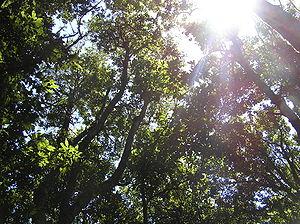
La laurisylve est un type de forêt subtropicale humide présente sur plusieurs des îles de la Macaronésie : Açores, Madère et îles Canaries. Elle présente des sols profonds et est caractéristique des versants septentrionaux soumis aux brumes des alizés, avec des précipitations annuelles de l’ordre de 500 à 1 100 mm d'eau et une température comprise entre 15 et 19 °C.